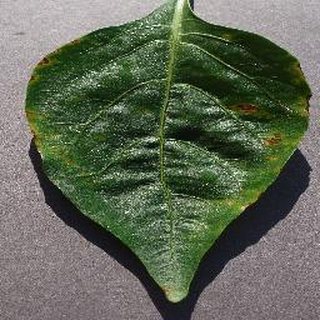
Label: bell_pepper_bacterial_spot